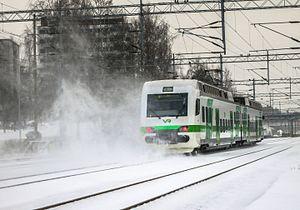
La gare de Hyvinkää est une gare ferroviaire située à Hyvinkää en Finlande.